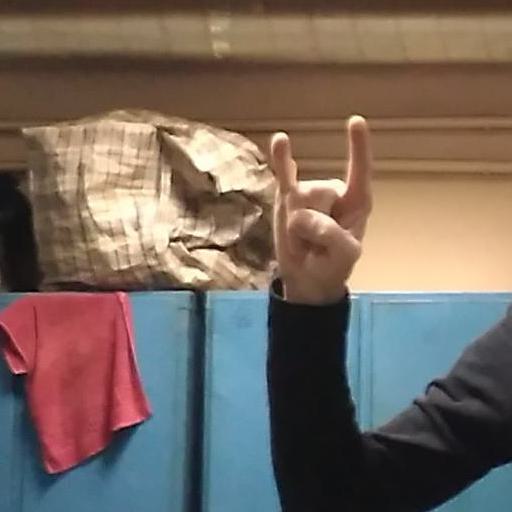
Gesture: rock